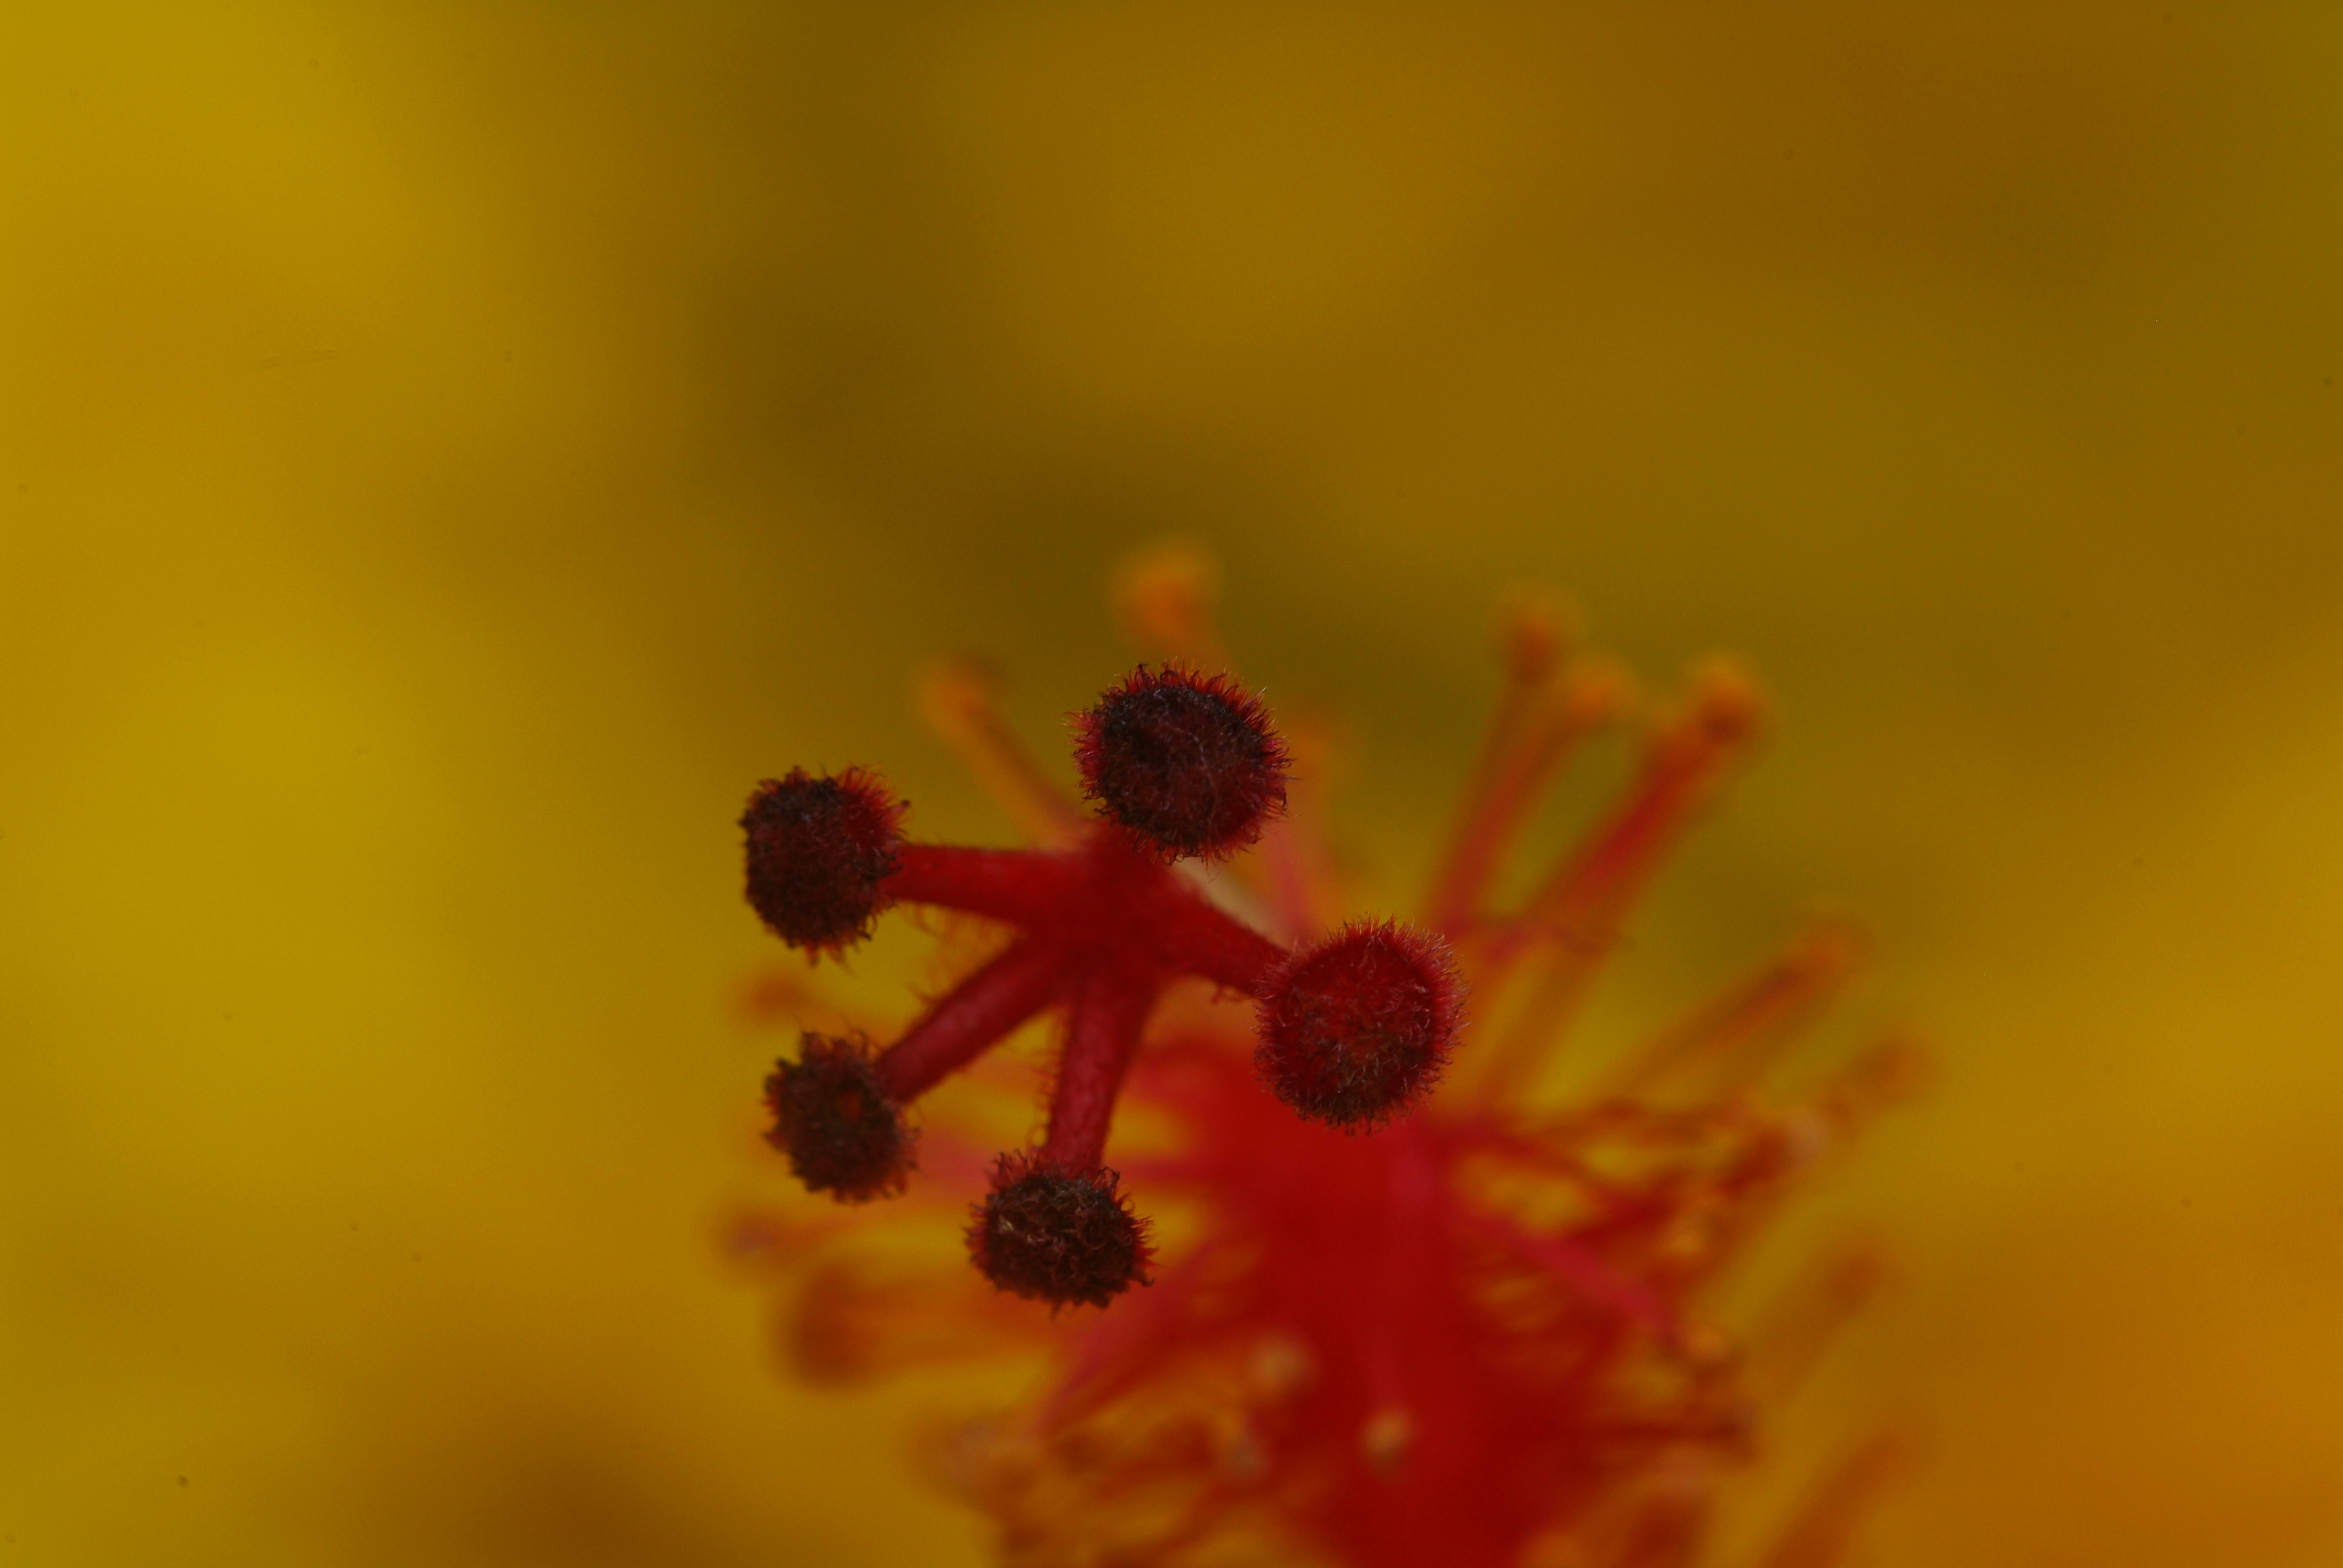
close up, photography, macro photography, flower, flora, pollen, bud, plant stem, computer wallpaper, petal, spring, wildflower